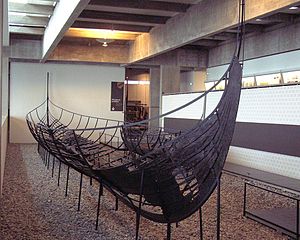
Skeide (båd)
Skuldelev 2 benævnes som en skeid.
Skeid eller skeide bliver regnet som den største klasse af krigsskib vikingerne hadde, store klinkbyggede langskibe med op mod 20-40 rum og en besætning som i enkelte tilfælde kunne bestå af mere end 100 mand. Skeiderne blev bygget og udrustet af lokale høvdinger og blev grundstammen i ledingsflåden i 900-tallet og fremefter, som også indeholdt en ræke andre skibstyper. Dette kunne være langskibe som busser og snekker, men også fragtbåde som knarrer og byrdinger. Efter omkring år 1100 dukker der også en type langskib som benævnes som suder op, men det er uklart om dette er en egen bådklasse eller en variant af en af de nævnte langskibe.